Czechoslovakia–United States relations

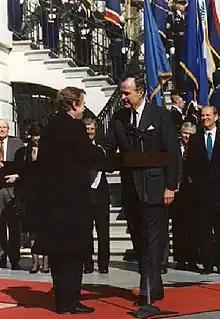
George H. W. Bush with Václav Havel during a reception for the latter's visit on February 20, 1990

After Germany's annexation and occupation of Czechoslovakia, the U.S. fully backed and supported the Czechoslovak government-in-exile initially operating in Paris in 1939, but withdrew to London in 1940 due to the then-impending German occupation of France. Diplomatic support did not end as a result of the occupation by Germany. The United States did not recognize the establishment of a German protectorate over Bohemia and Moravia, or the establishment of the state of Slovakia. Wilbur J. Carr, former Assistant Secretary of State and Chief of the Consular Bureau, was Minister to Czechoslovakia when German forces occupied Prague on March 15, 1939, Carr closed the Legation on March 21, and departed on April 6. Vladimir Hurban, the Czechoslovak Minister to the United States since 1936, was promoted to Ambassador and presented his new credentials on June 14, 1943.